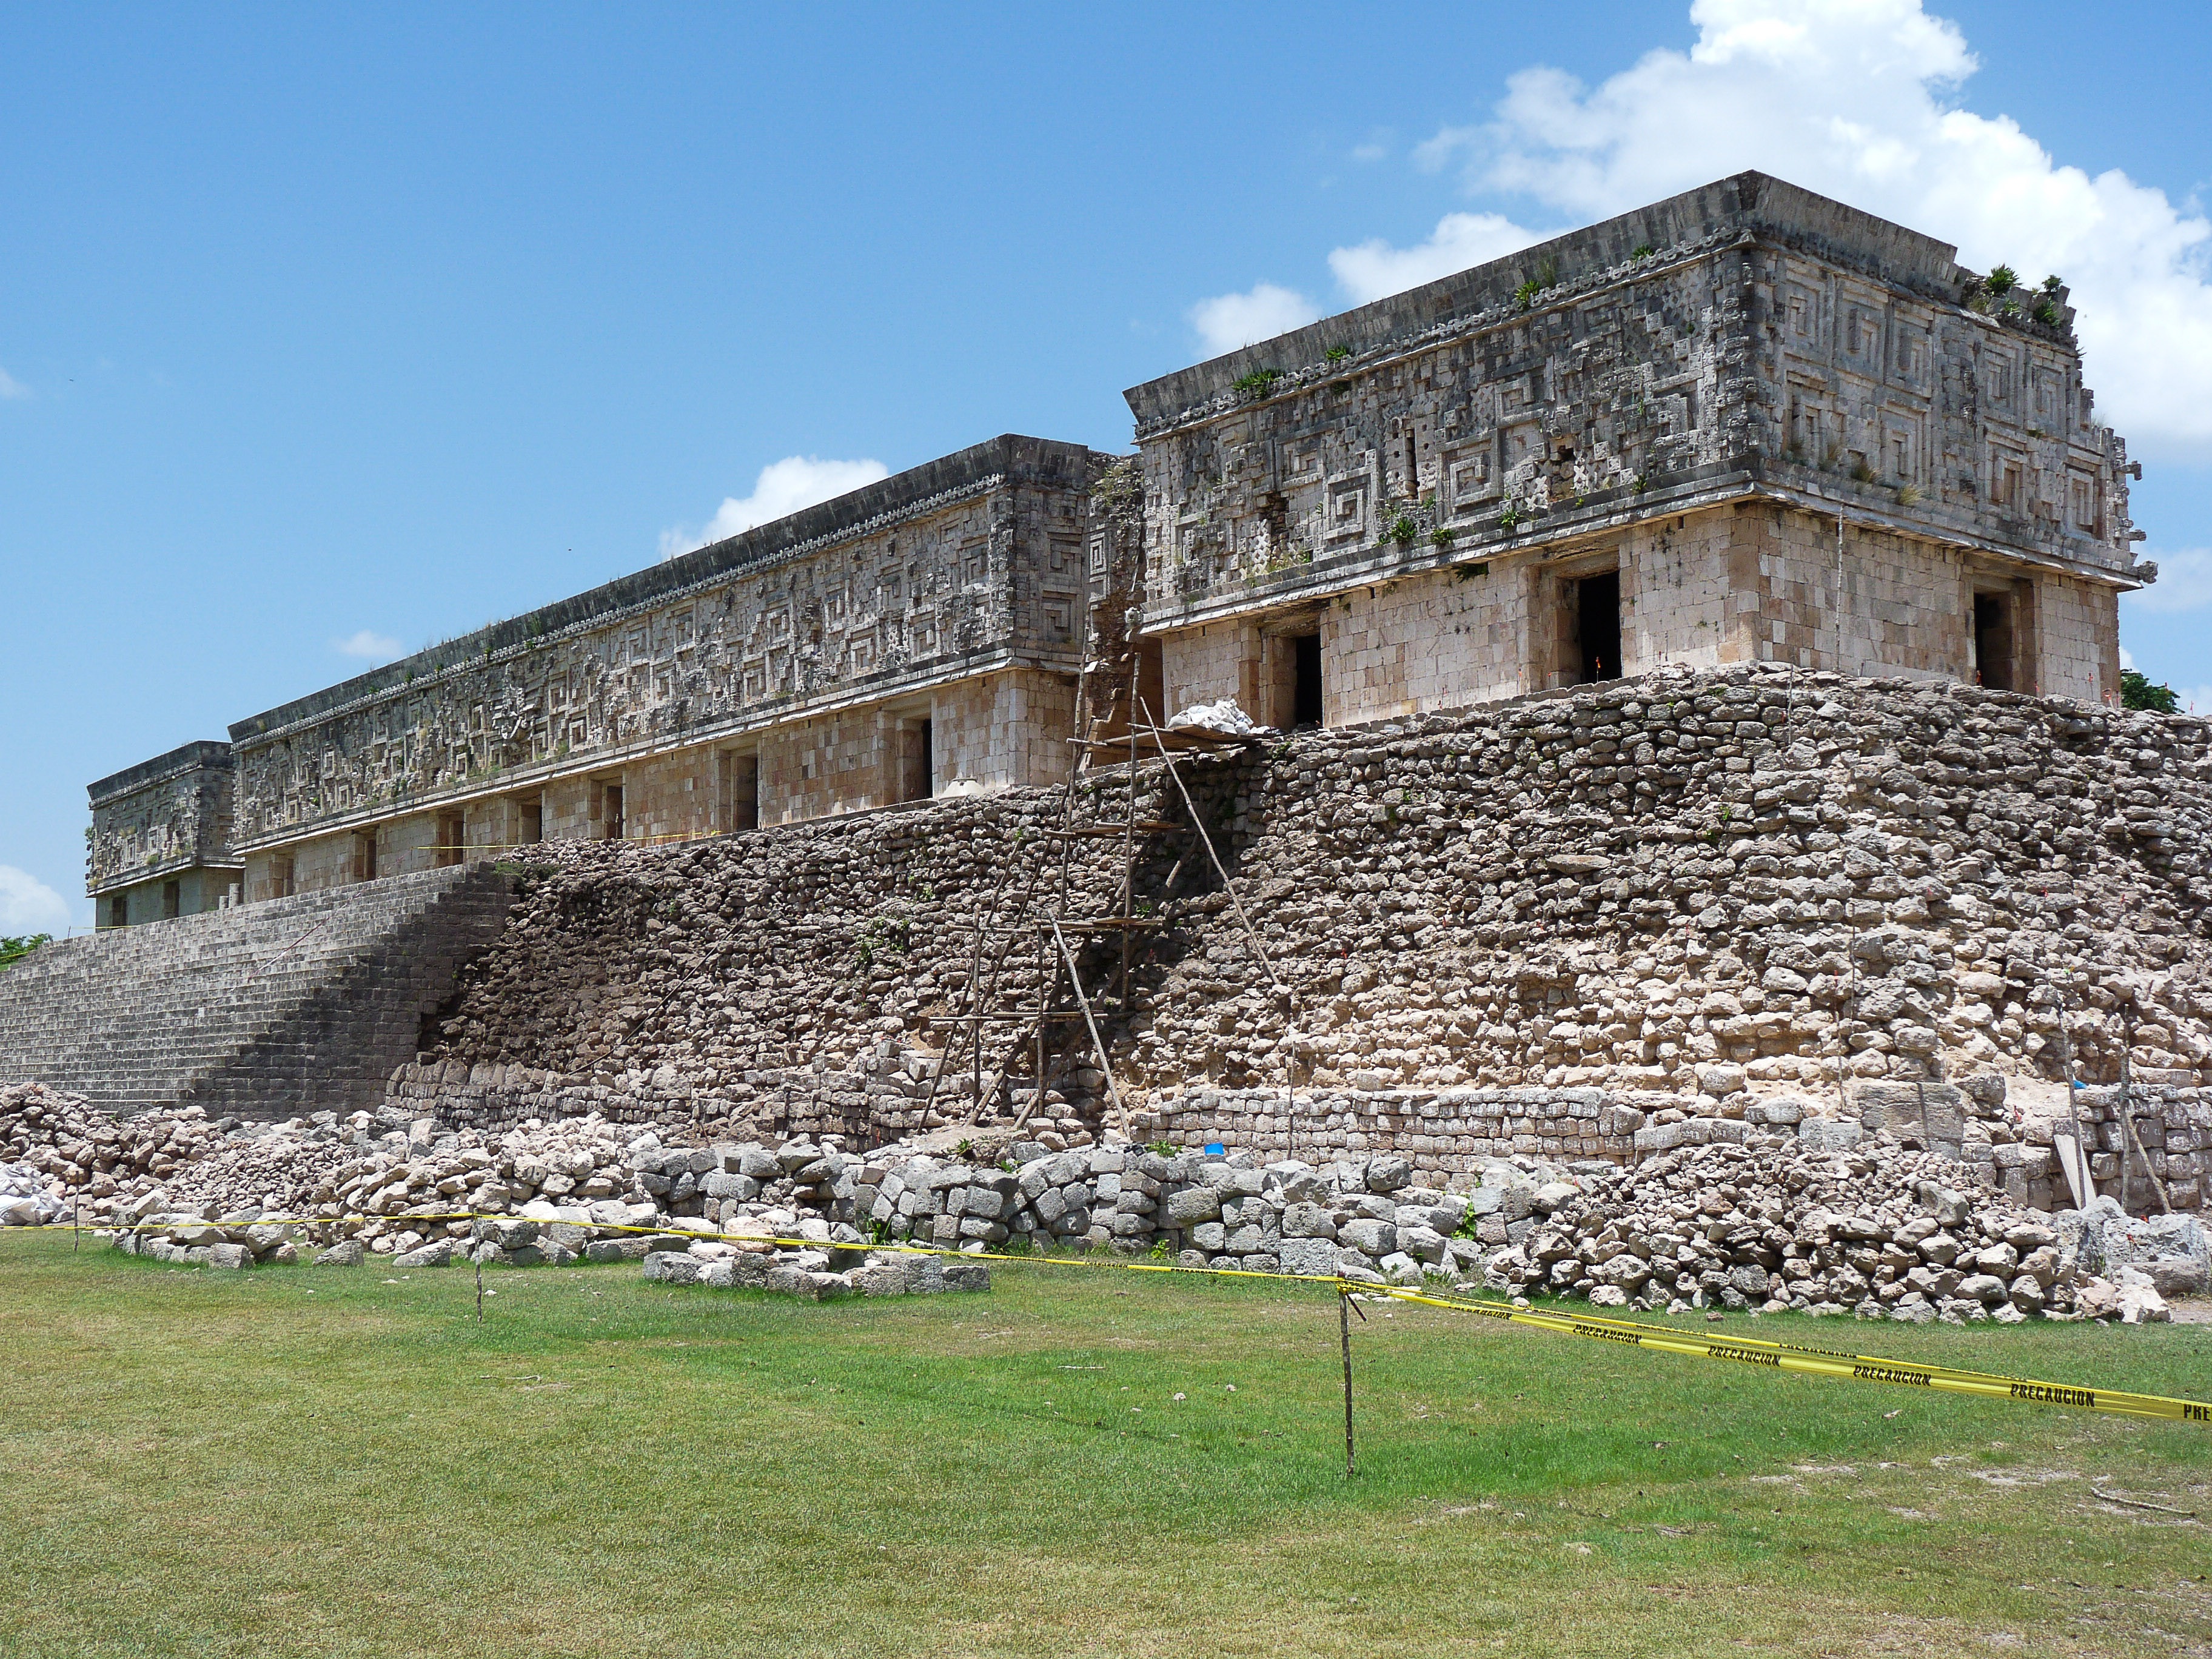
building, monument, landmark, fortification, place of worship, mexico, ruins, monastery, history, estate, maya, archaeological site, unesco world heritage site, historic site, ancient history, maya civilization